Magic square

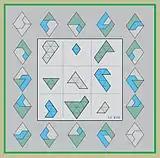
A geometric magic square.

The Passion façade of the Sagrada Família church in Barcelona, conceptualized by Antoni Gaudí and designed by sculptor Josep Subirachs, features a trivial order 4 magic square: The magic constant of the square is 33, the age of Jesus at the time of the Passion. Structurally, it is very similar to the Melancholia magic square, but it has had the numbers in four of the cells reduced by 1.